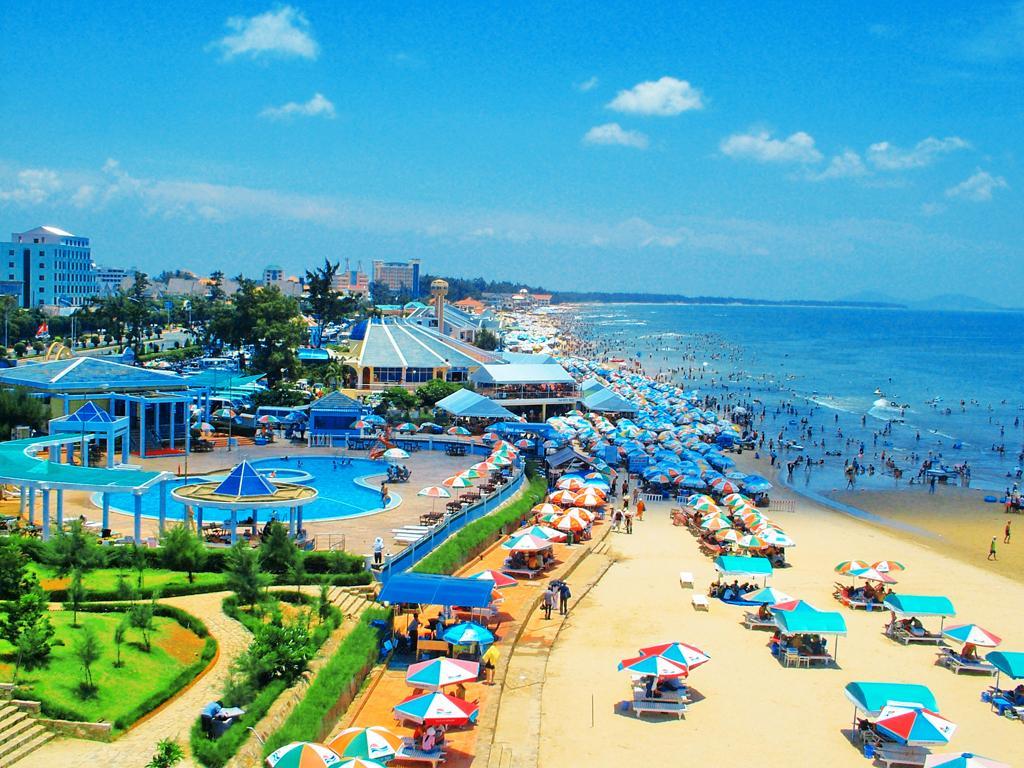
đây là hình ảnh chụp từ trên cao của một bãi biển